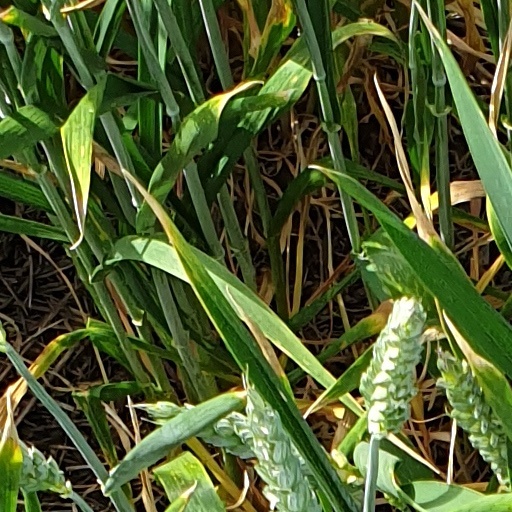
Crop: wheat